Bracon, Jura

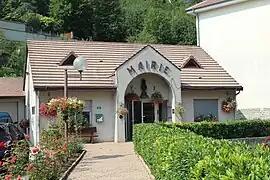
The town hall in Bracon

Bracon is a commune in the Jura department in Bourgogne-Franche-Comté in eastern France.